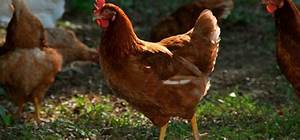
Label: gallina